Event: Nepal Earthquake
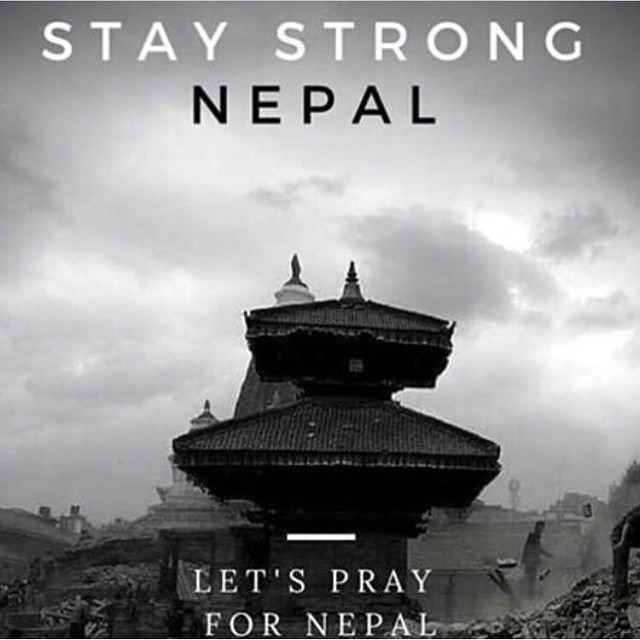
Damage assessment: damage